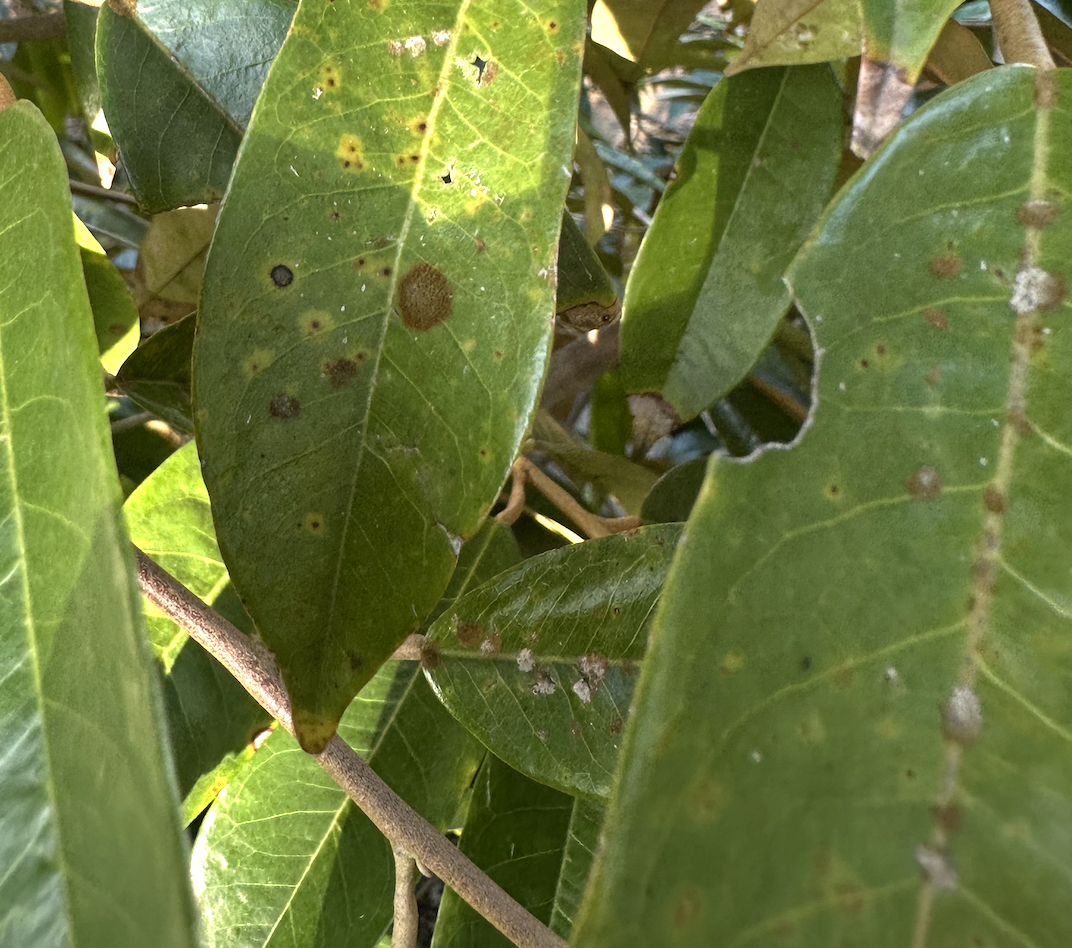
Label: stem_blight